Aubach (Wied)

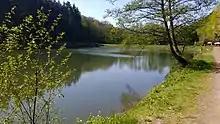
The reservoir Schwanenteich

Aubach is a river of Rhineland-Palatinate, Germany. It springs southeast of the waste management plant Linkenbach. On its course, it traverses the reservoir Schwanenteich near in borough of Neuwied. It is a left tributary of the Wied in the borough Niederbieber of Neuwied.